Georg Ruby

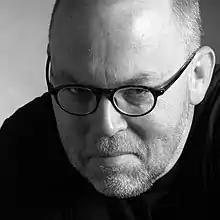
Ruby in 2010

Georg Ruby (born 16 December 1953) is a German jazz pianist, composer and arranger. He is also the founder of the record label .